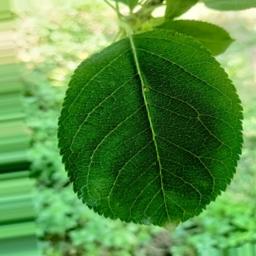
Label: Healthy